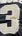
Number: 3